Maternal behavior in vertebrates

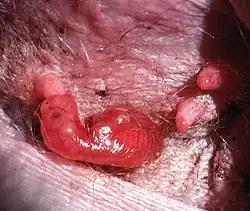
A baby kangaroo, known as a joey, inside their mother's pouch.

Altricial young are born deaf, blind, almost completely hairless and have very limited motor functioning. The maternal behavior in these species is primarily focussed on providing warmth for the young since they are unable to thermoregulate. This is achieved through the utilization of pouches in marsupial species, such as kangaroos, and the construction of nests in rodents and other altricial species. Because the young are not capable of locomotion, many other maternal behaviors take place at the nest as well, including feeding, nursing and grooming (licking). Members of this species are unable to recognize their own young and therefore will care for all the young in the nest equally, regardless of whether or not it is their own offspring. Once the young reach a point in their sensory, and motor development and no longer require the nutrients from their mothers milk, they will leave the nest and the mother will discontinue her maternal care behaviors.